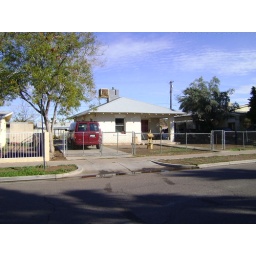
3 bed house in Phx on Adams